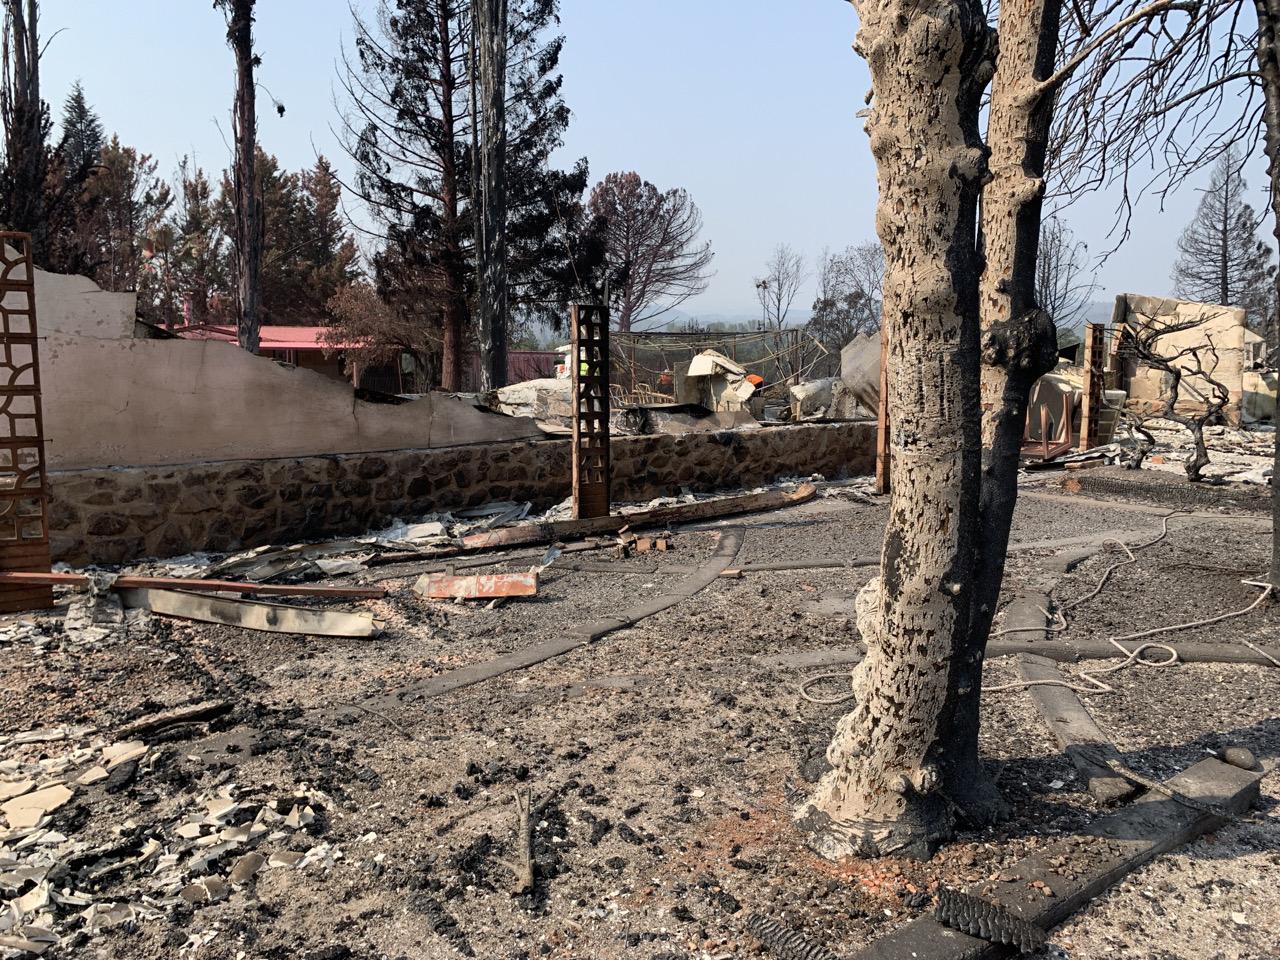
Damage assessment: destroyed